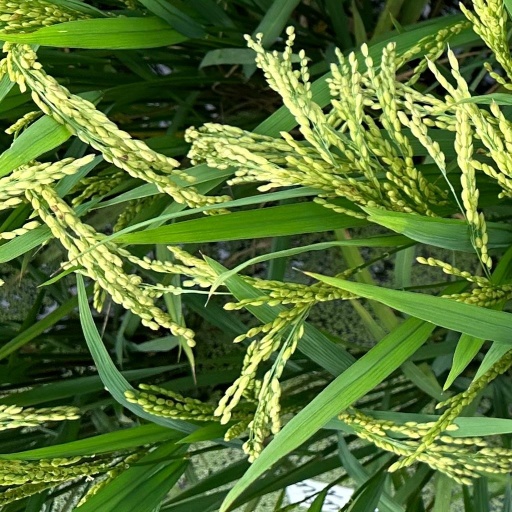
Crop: rice